The Happy Loner

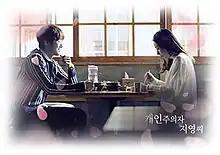
Promotional poster

The Happy Loner is a two-episode Korean drama that aired on KBS2 from May 8 to May 9, 2017, starring Min Hyo-rin and Gong Myung.